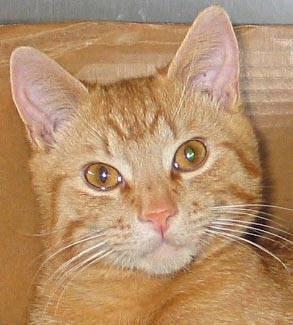
cat